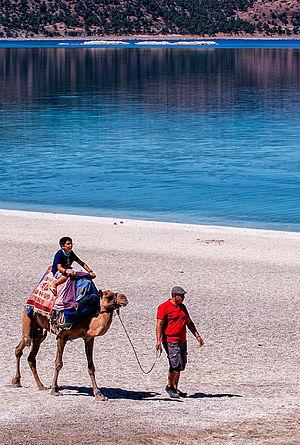
Yeşilova est une ville et un district de la province de Burdur dans la région méditerranéenne en Turquie.
Le Lac de Salda ou Lac Salda est un lac se situant dans le district de Yeşilova dans la province de Burdur en Turquie. Il est situé dans la région des lacs. Avec une superficie de 44 km² et une profondeur de 184 m, c'est le deuxième lac plus profond de Turquie.